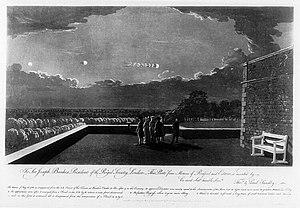
Le Grand Météore de 1783 était un bolide inhabituellement lumineux observé le 18 août 1783 depuis les Îles Britanniques, à une époque où ce genre de phénomène n’était pas encore bien compris. Ce météore fut le sujet de bien des discussions dans la revue Philosophical Transactions of the Royal Society et fit l’objet d’une étude détaillée menée par Charles Blagden.